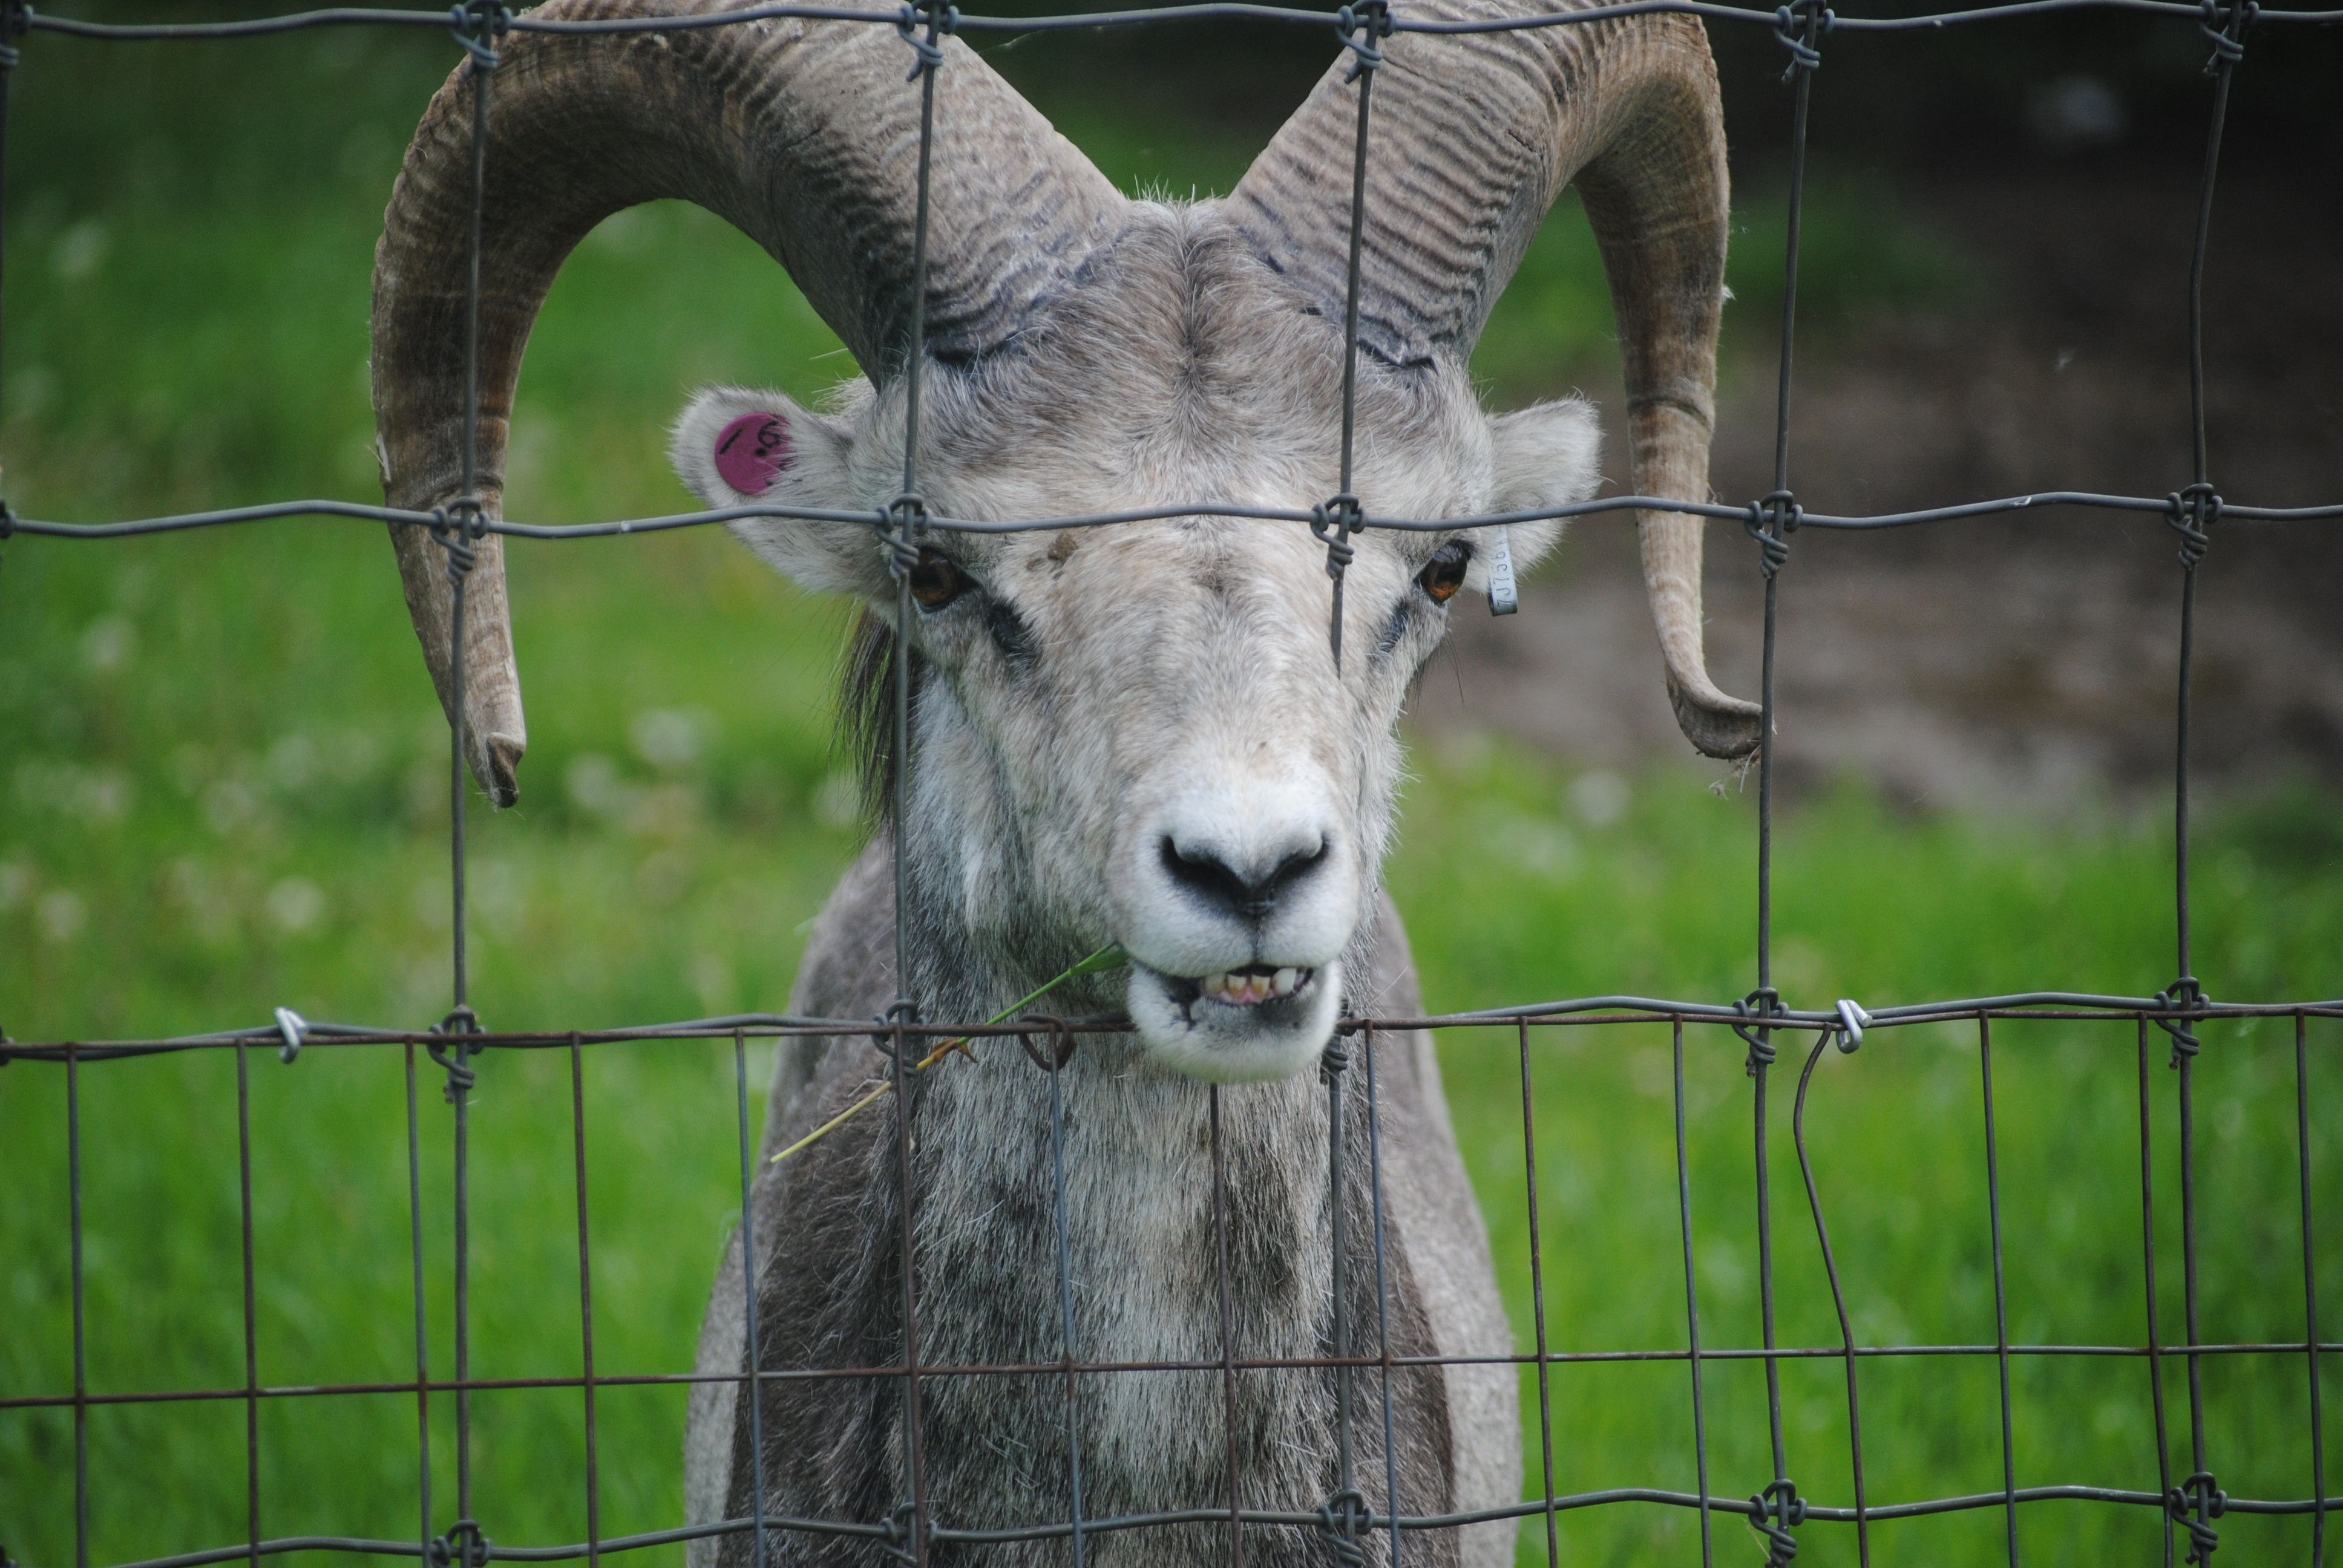
looking, wildlife, goat, zoo, horn, sheep, mammal, fauna, goats, vertebrate, sheeps, cow goat family